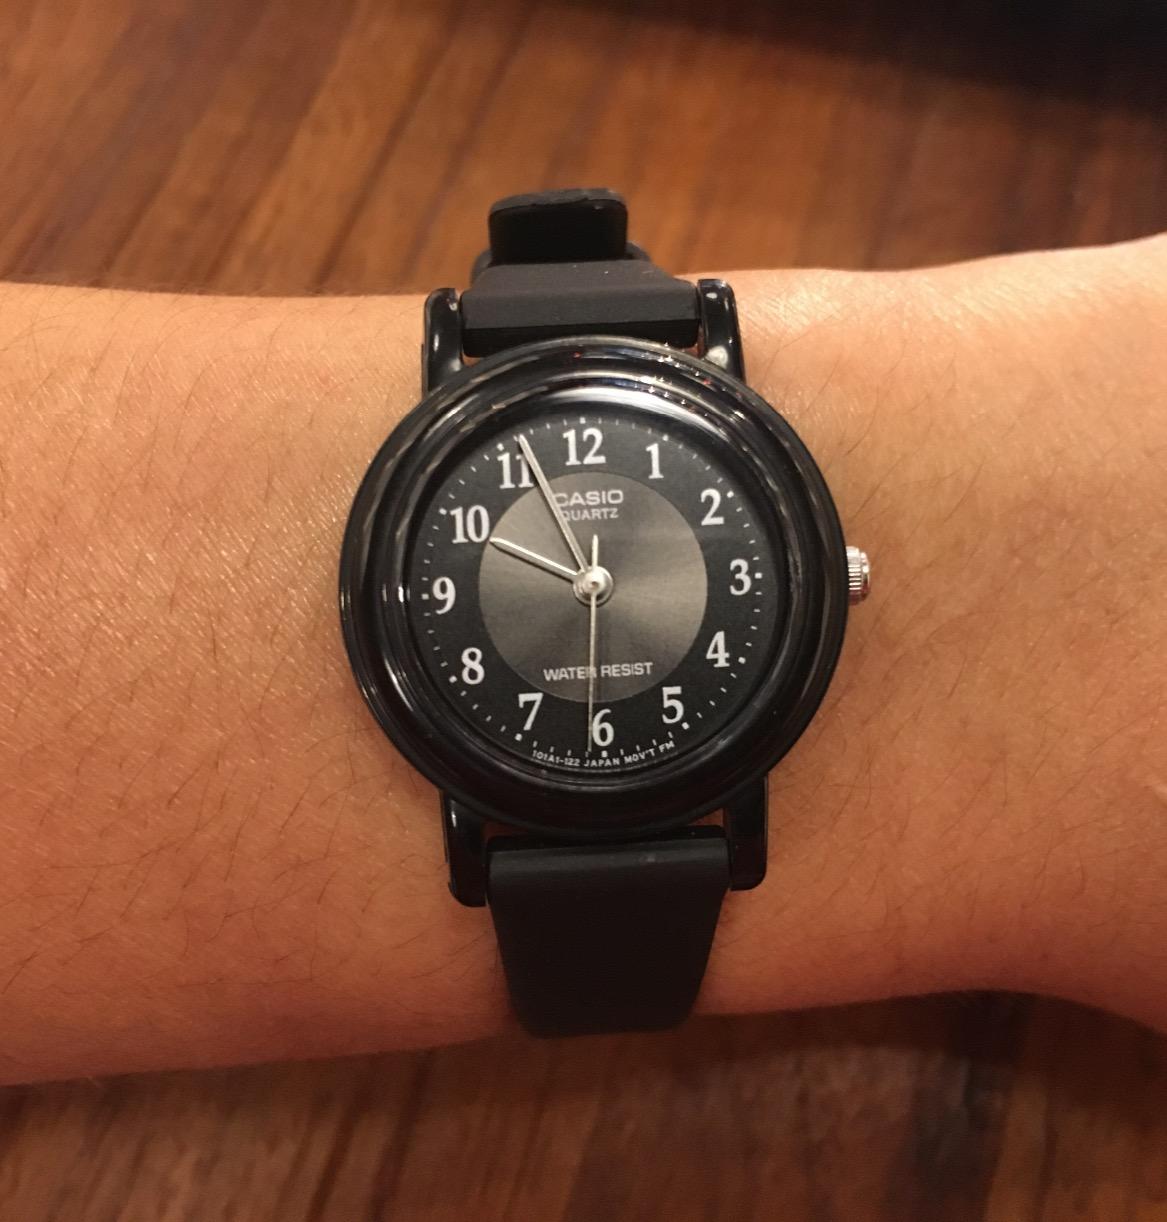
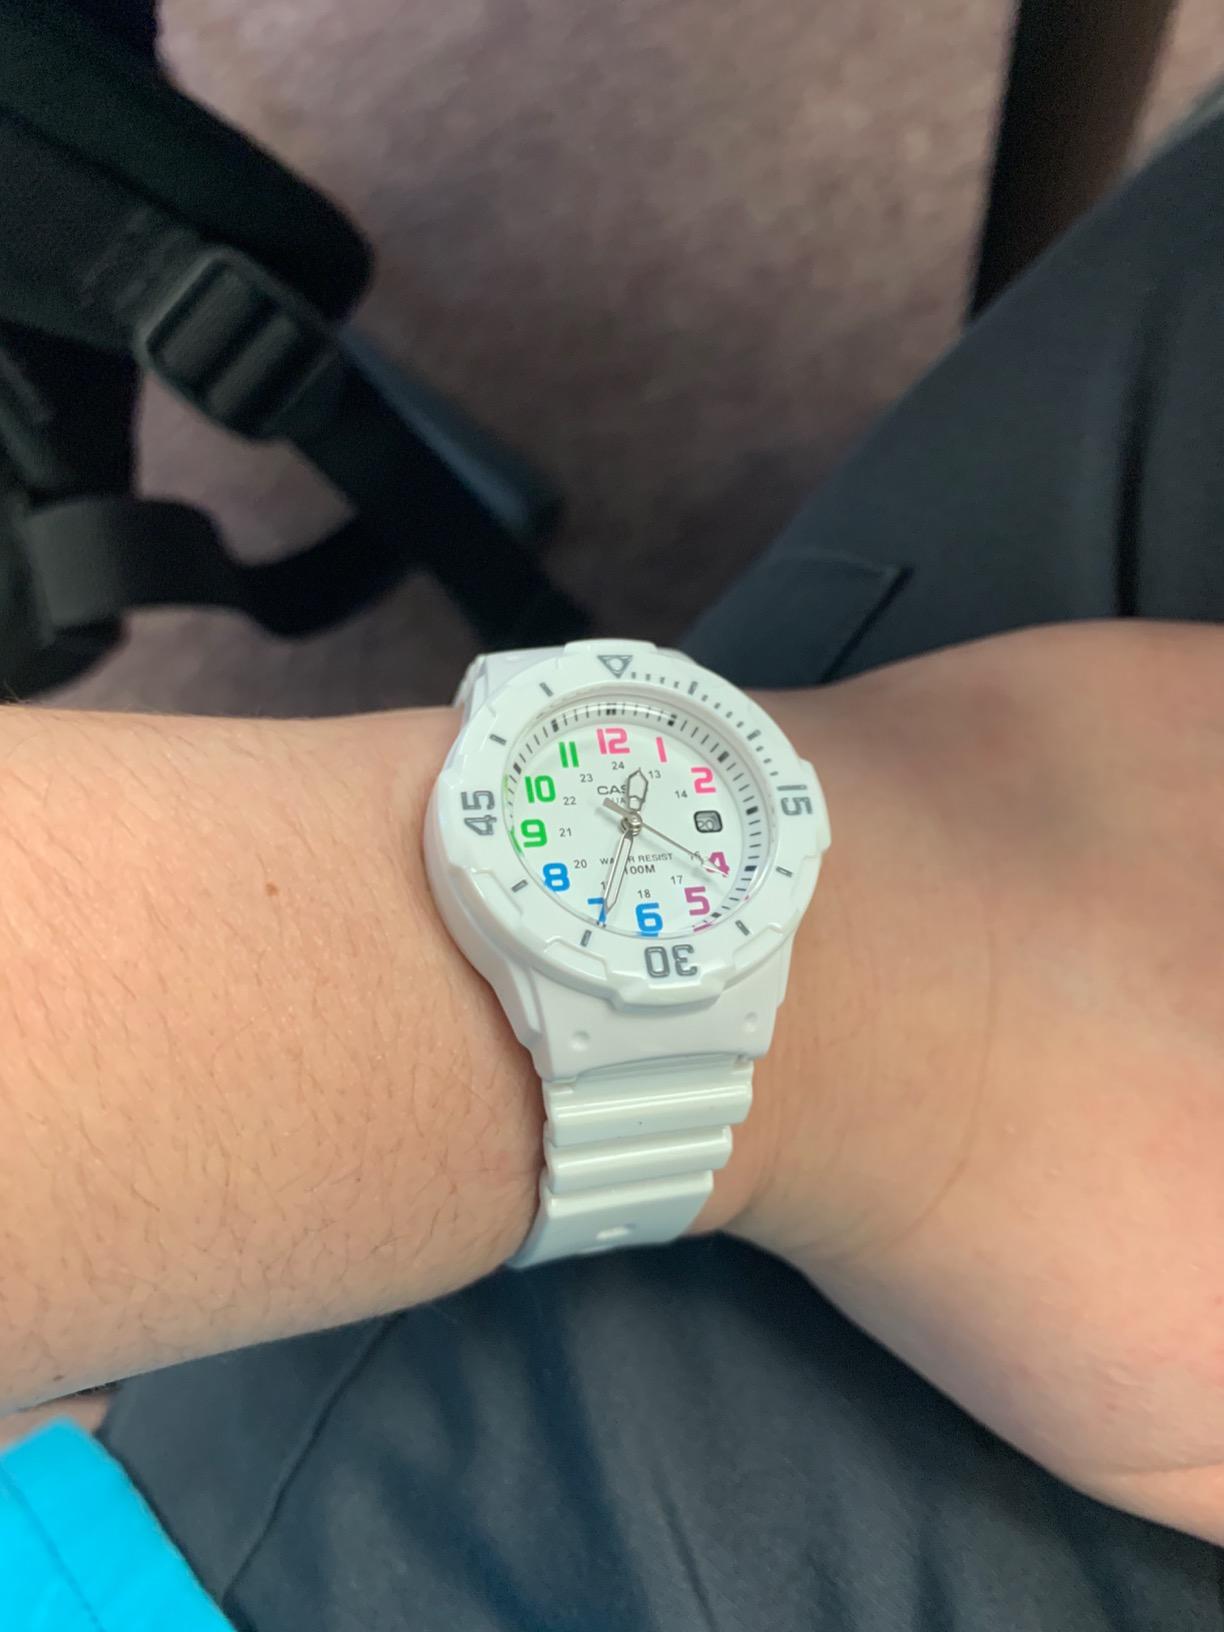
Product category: accessories_watch
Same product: no